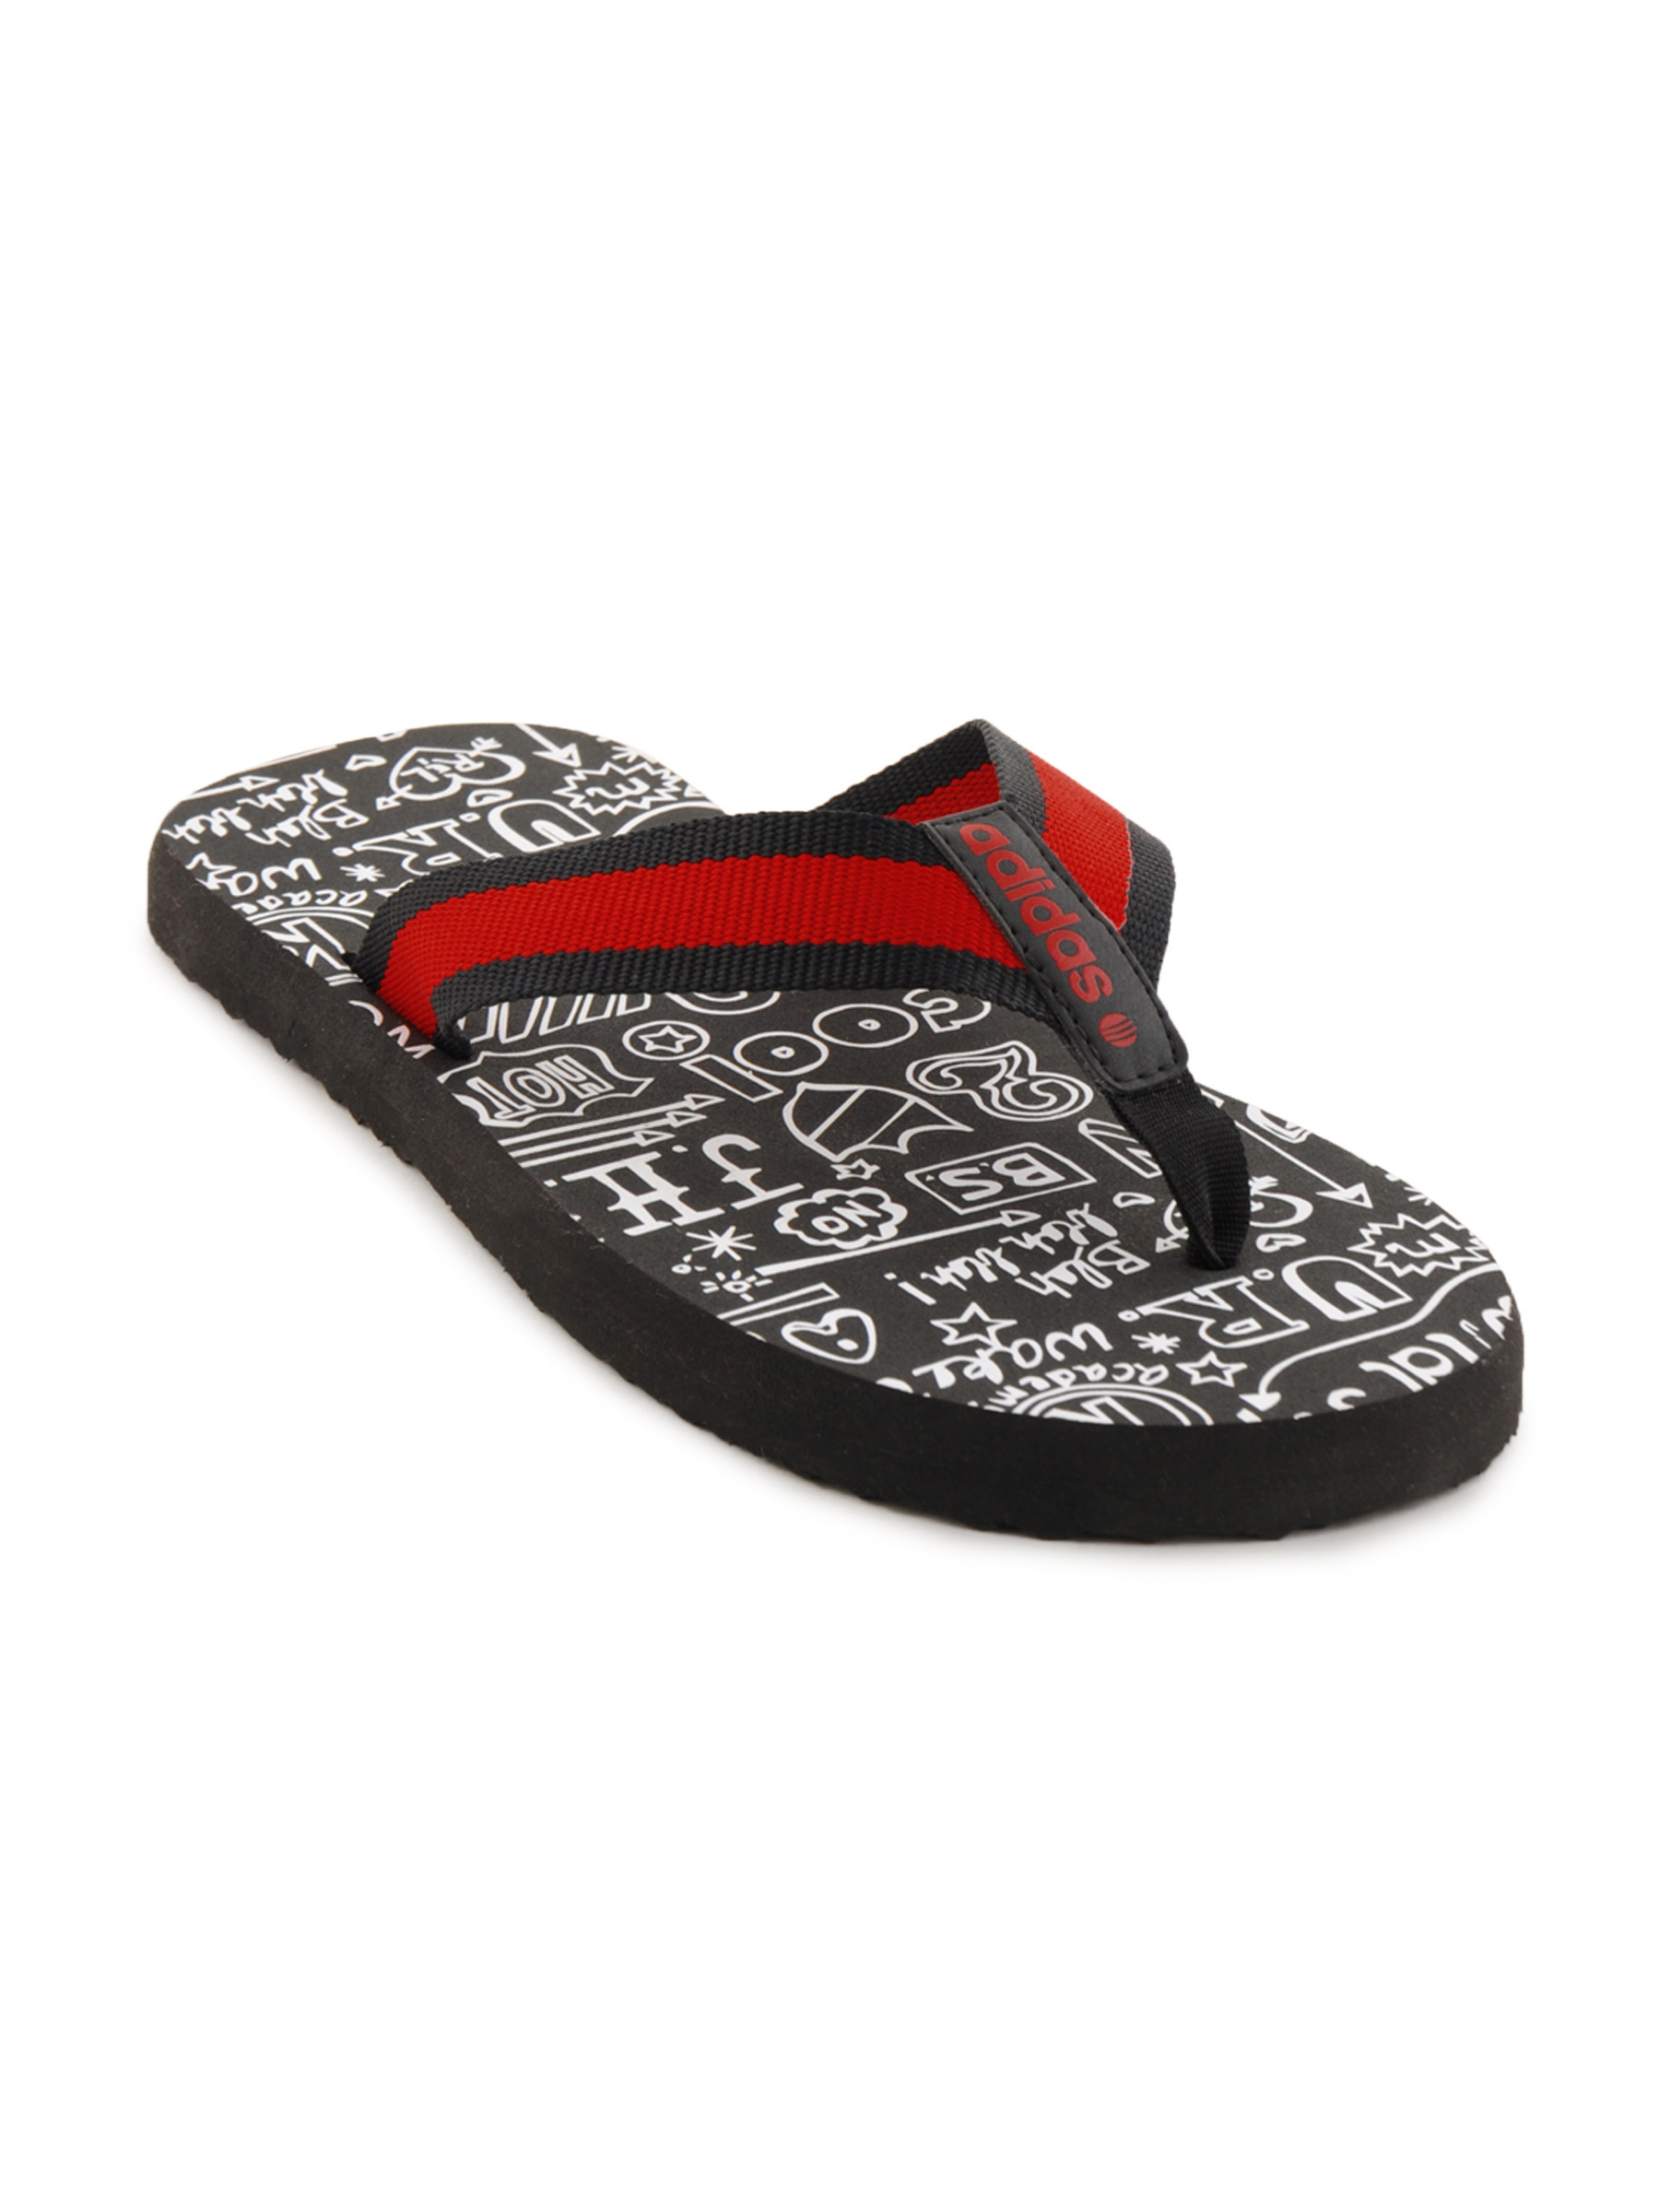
ADIDAS Men Graffiti Black Flip Flops
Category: Footwear / Flip Flops / Flip Flops
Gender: Men
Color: Black
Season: Fall 2011
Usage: Casual